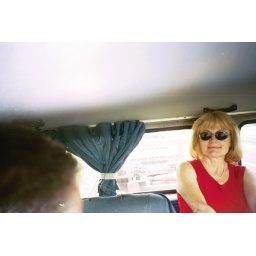
Sue in the tow truck after the Hertz car barfed it's turbo